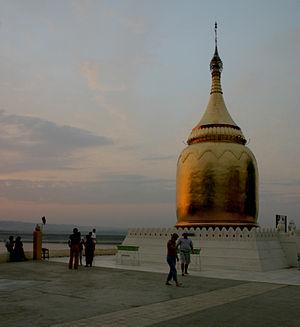
"Le Bupaya, ou ""pagode de la Gourde"", est un célèbre stûpa birman situé à Bagan, sur une colline surplombant les berges de l'Irrawaddy. De petite taille, il aurait été bâti au troisième siècle de notre ère par le roi Pyusawhti. Son style semble néanmoins plutôt indiquer une construction aux alentours de l'an 1000. C'est en tous cas un des monuments les plus anciens du site